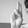
ASL letter: U